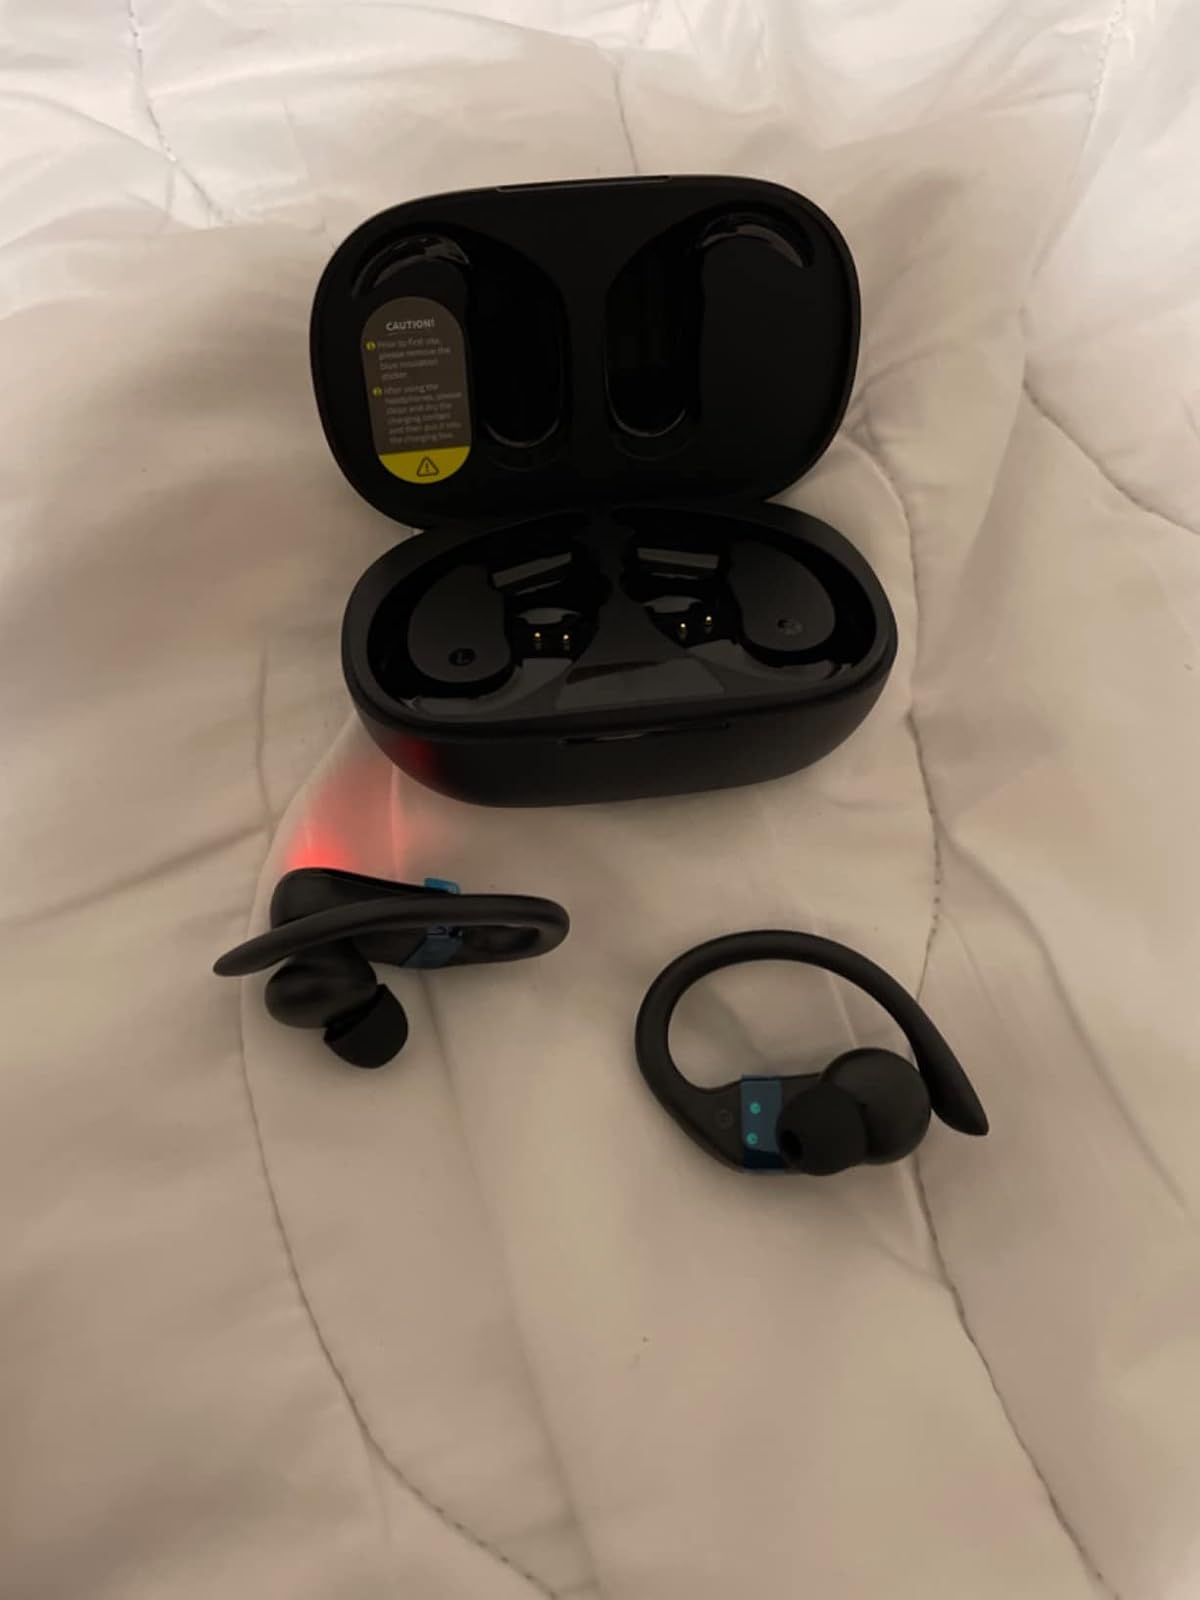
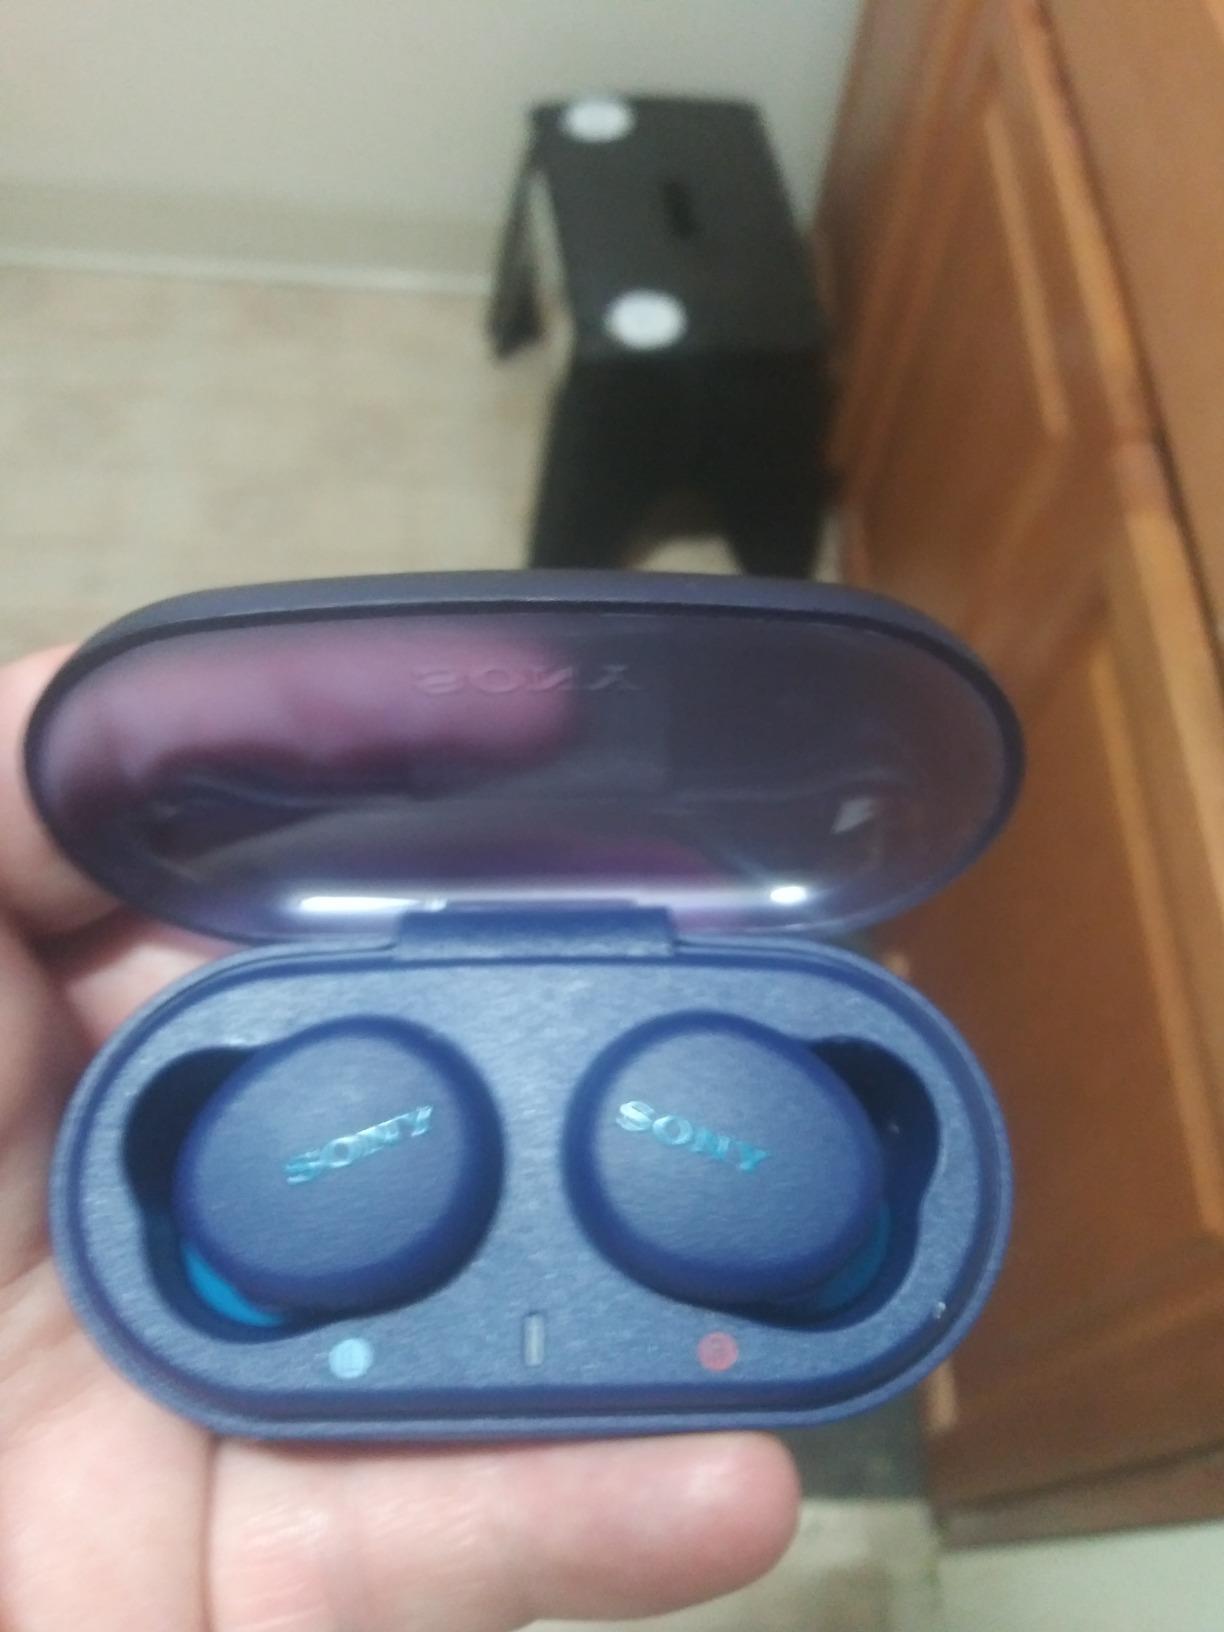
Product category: earbuds
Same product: no